Ryan Mountcastle

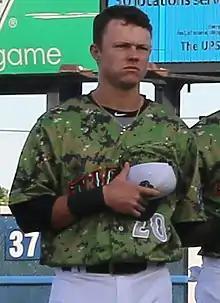
Mountcastle with the Norfolk Tides in 2019

Mountcastle signed with the Orioles and was assigned to the Gulf Coast League Orioles to begin his professional career. After batting .313 with three home runs and 14 RBIs in 43 games in the GCL, he was promoted to the Aberdeen IronBirds, where he batted .212 in ten games to finish the season. In 2016, Mountcastle spent the season with the Delmarva Shorebirds where he posted a .281 average with ten home runs and 51 RBIs along with a .745 OPS in 115 games. In 2017, Mountcastle spent time between the Frederick Keys and the Bowie Baysox, batting a combined .287 along with a career high 18 home runs and 62 RBIs in 127 games between both teams. After the season, he played in the Arizona Fall League and played in the Fall Stars Game.